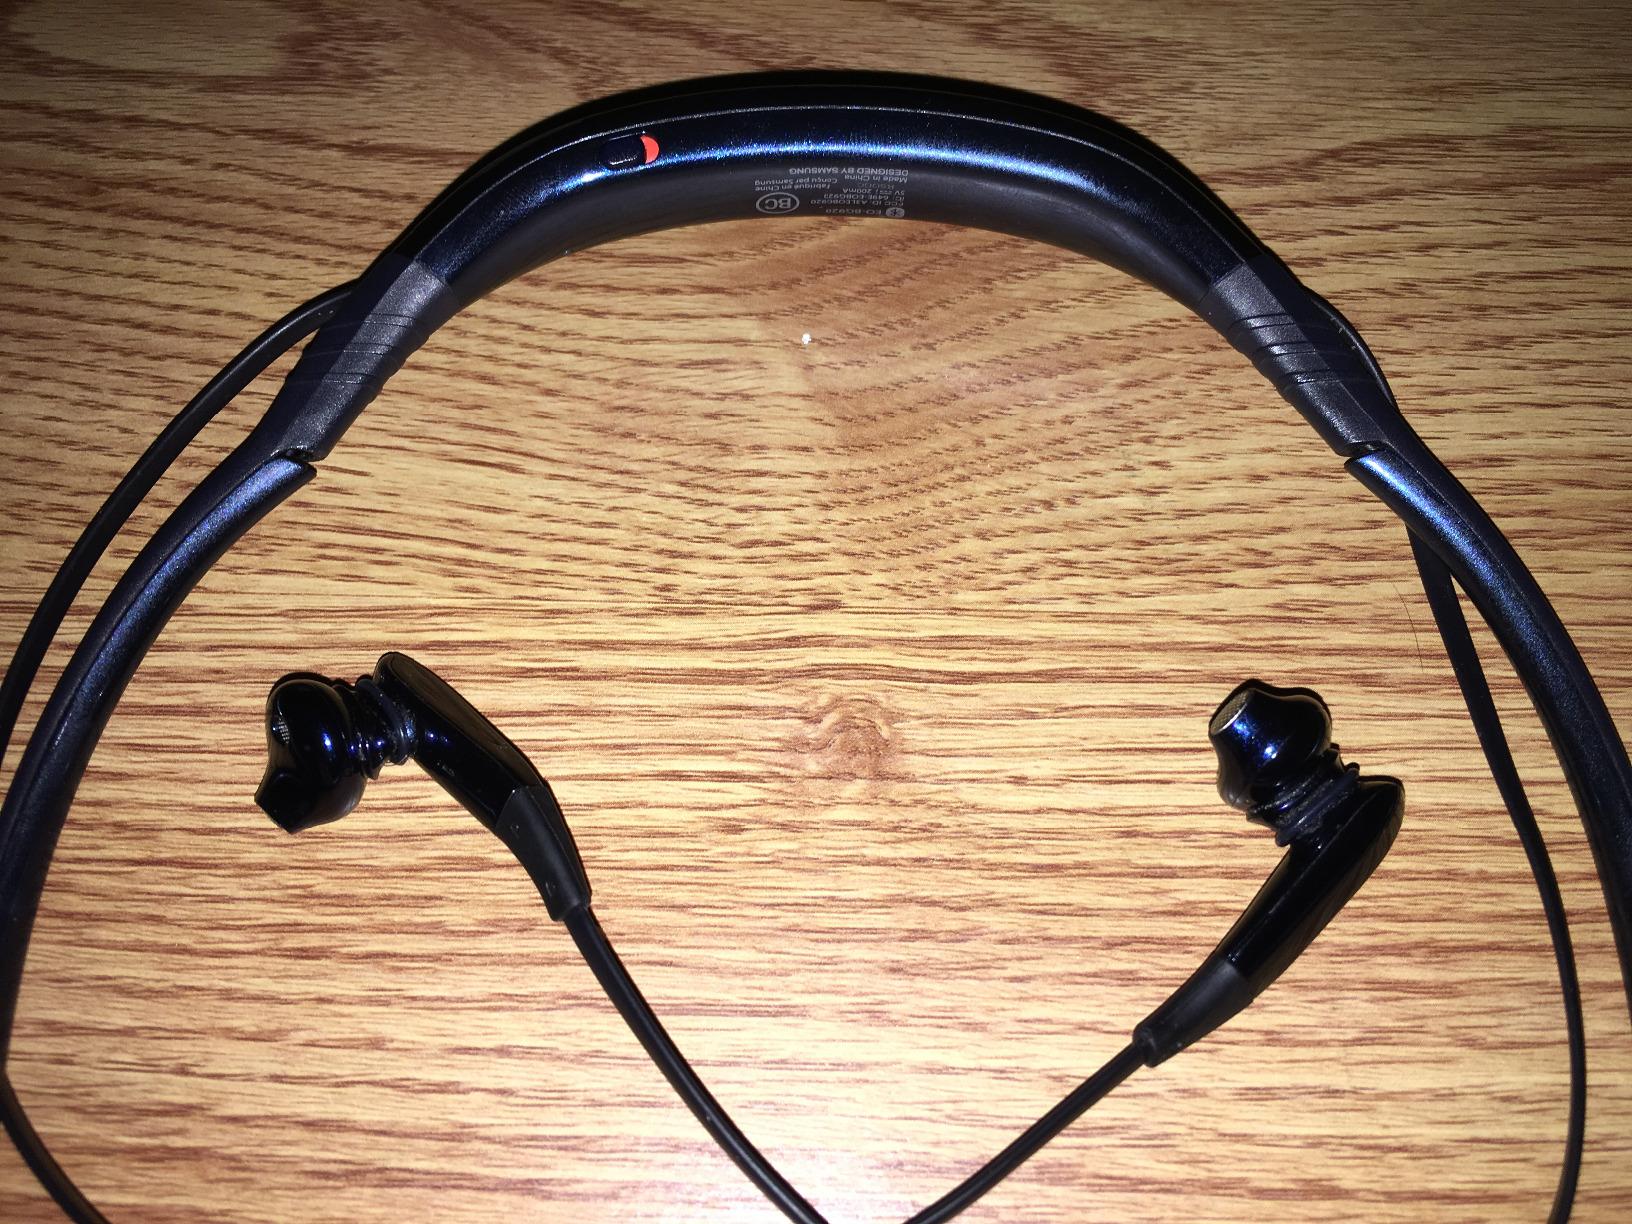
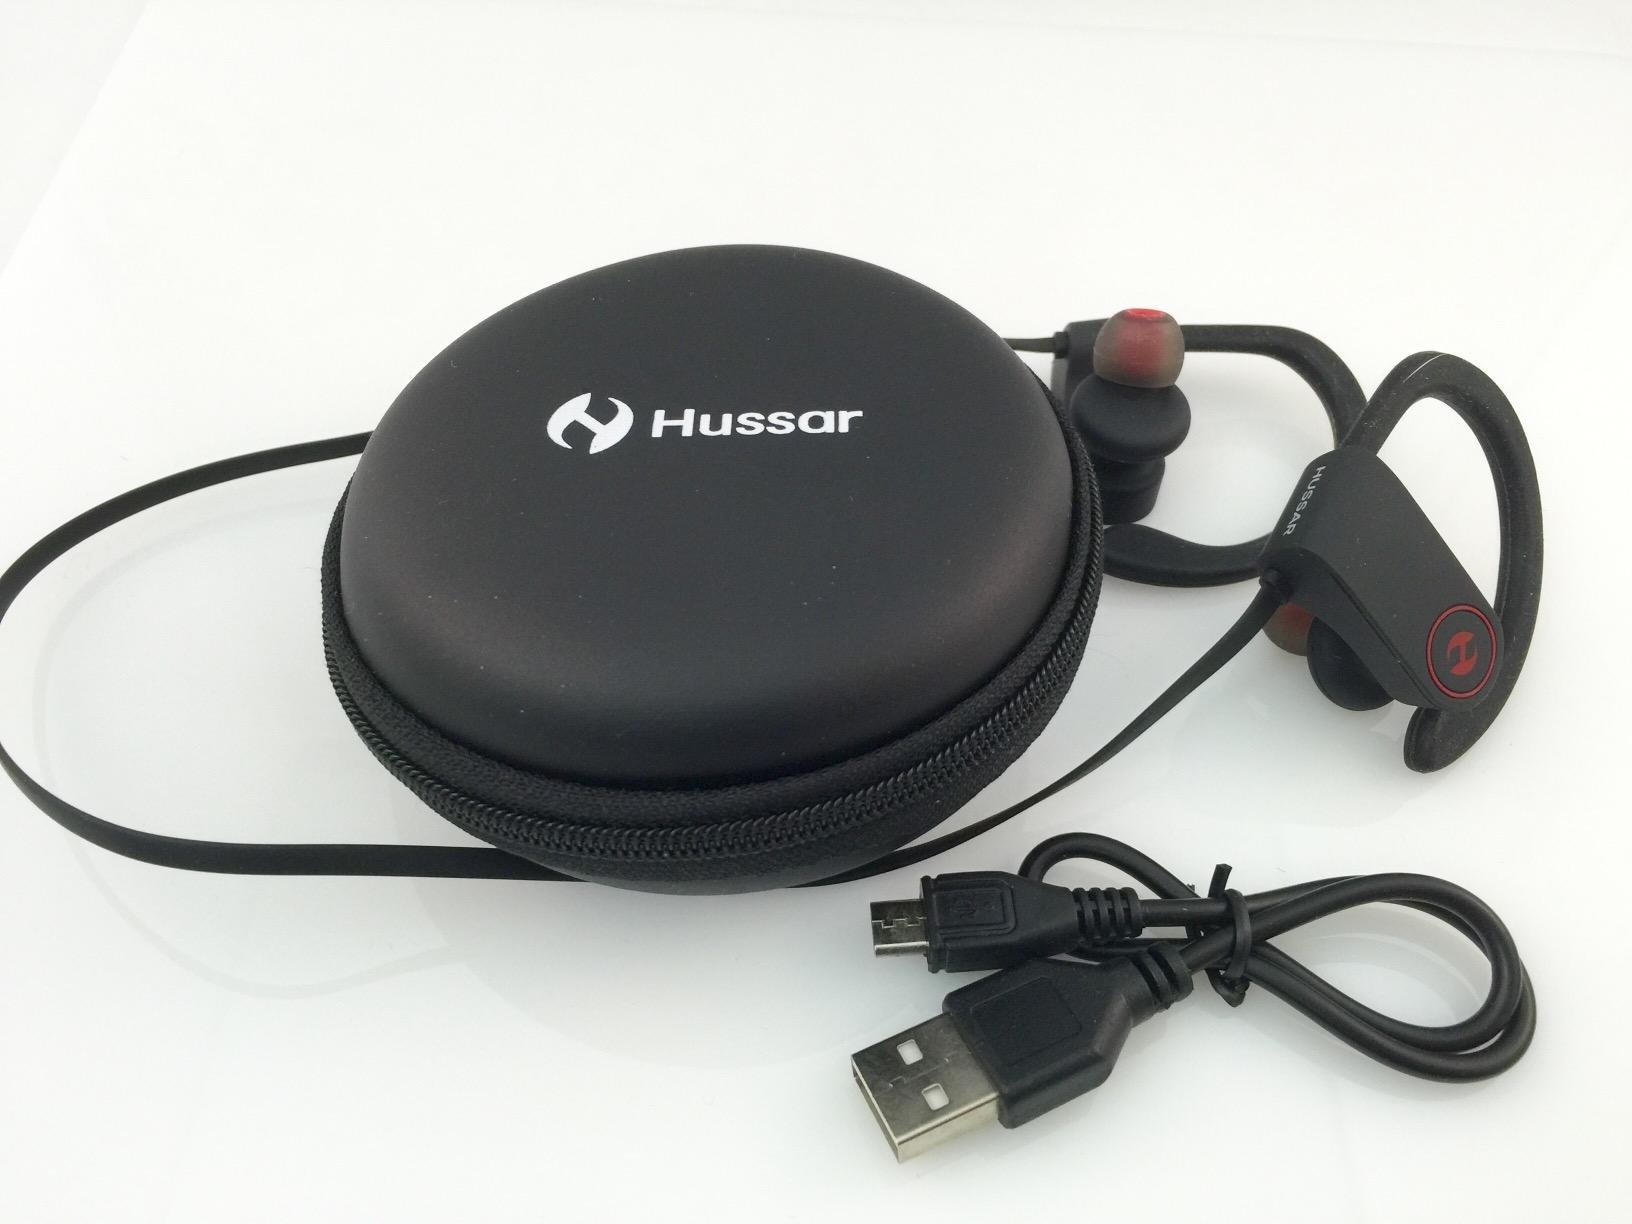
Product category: headphones
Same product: no